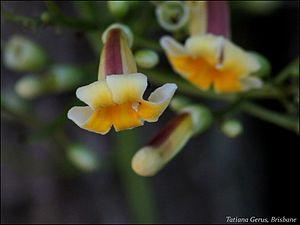
Colea est un genre de plantes regroupant 24 espèces d'arbustes et arbres de la famille des Bignoniaceae.